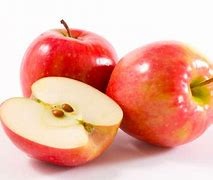
Label: apple